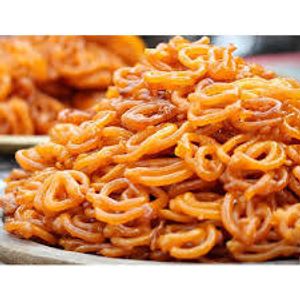
Dish: jalebi